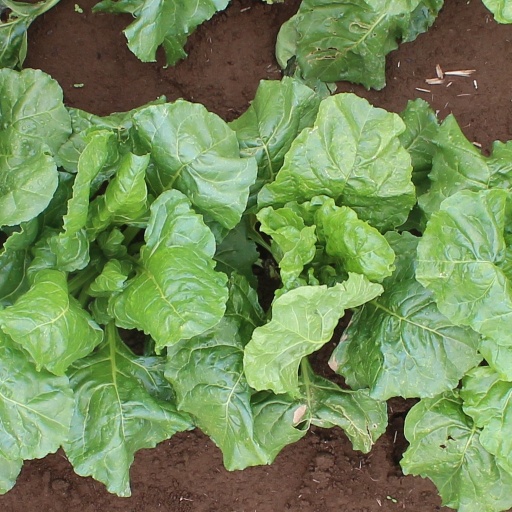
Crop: sugar beet